Aïssa Maïga

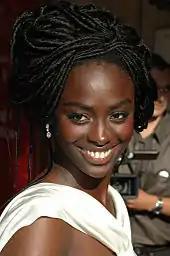
Aïssa Maïga at the 2007 Cannes Film Festival

Maïga and the DiasporAct collective held a peaceful anti-racism protest as they went into the premiere of Lee Chang-dong's FIPRESCI Prize–winning film, "Burning" at the 71st Annual Cannes Film Festival in 2018. The group of women stood at the top of the red carpet steps at the festival and raised their fists while dancing joyously to the Rihanna song Diamonds to protest the racial bias and discrimination that is rampant within the French film industry. During a press conference that featured the group, Maïga told Agence France-Presse that setting up a racial quota in the French film industry is a potential option for combating the lack of onscreen diversity, and acknowledged that this could spark strong opposition in France. All members of the group wore matching black and white ensembles created by Balmain's mixed-race designer Olivier Rousteing who told Vogue:“I think we are really at a huge turning point in every industry, whether film, or fashion, or music. We are living in a world where we are trying to break from the past and define what we want from the future. I believe in the power of women, I have since I was a little boy, and this moment means a lot to me.”